Gemmata obscuriglobus

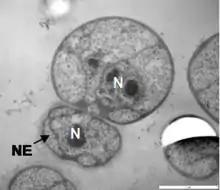
Electron micrograph of "G. obscuriglobus" in the process of dividing by budding. Labels indicate the nucleoid (N) of the mother (larger) and daughter (smaller) cells, and the nucleoid envelope (NE) of the daughter cell, which is described as not yet fully formed. Scale bar = 1μm.

Like most Planctomycetota, "G. obscuriglobus" reproduces by budding rather than the fission more commonly observed in bacterial species. It is relatively slow-growing, with an estimated generation time of around 13 hours based on bulk cell culture. Its life cycle consists of a motile or "swarmer" phase and a sessile phase during which budding occurs, although these are less distinct than in other Planctomycetota whose life cycles have been studied. Observations of individual cells in culture found that approximately 12 hours were required for bud maturation and separation, followed by an asymmetrical lag phase in which mother cells were quicker to begin a new budding cycle than were newly budded daughter cells.